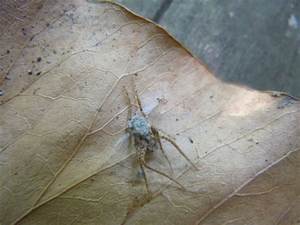
Label: ragno